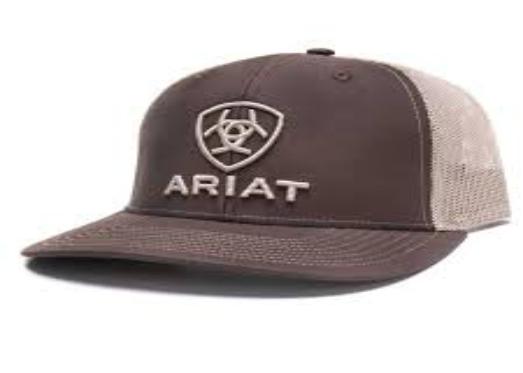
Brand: Ariat
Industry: Clothes